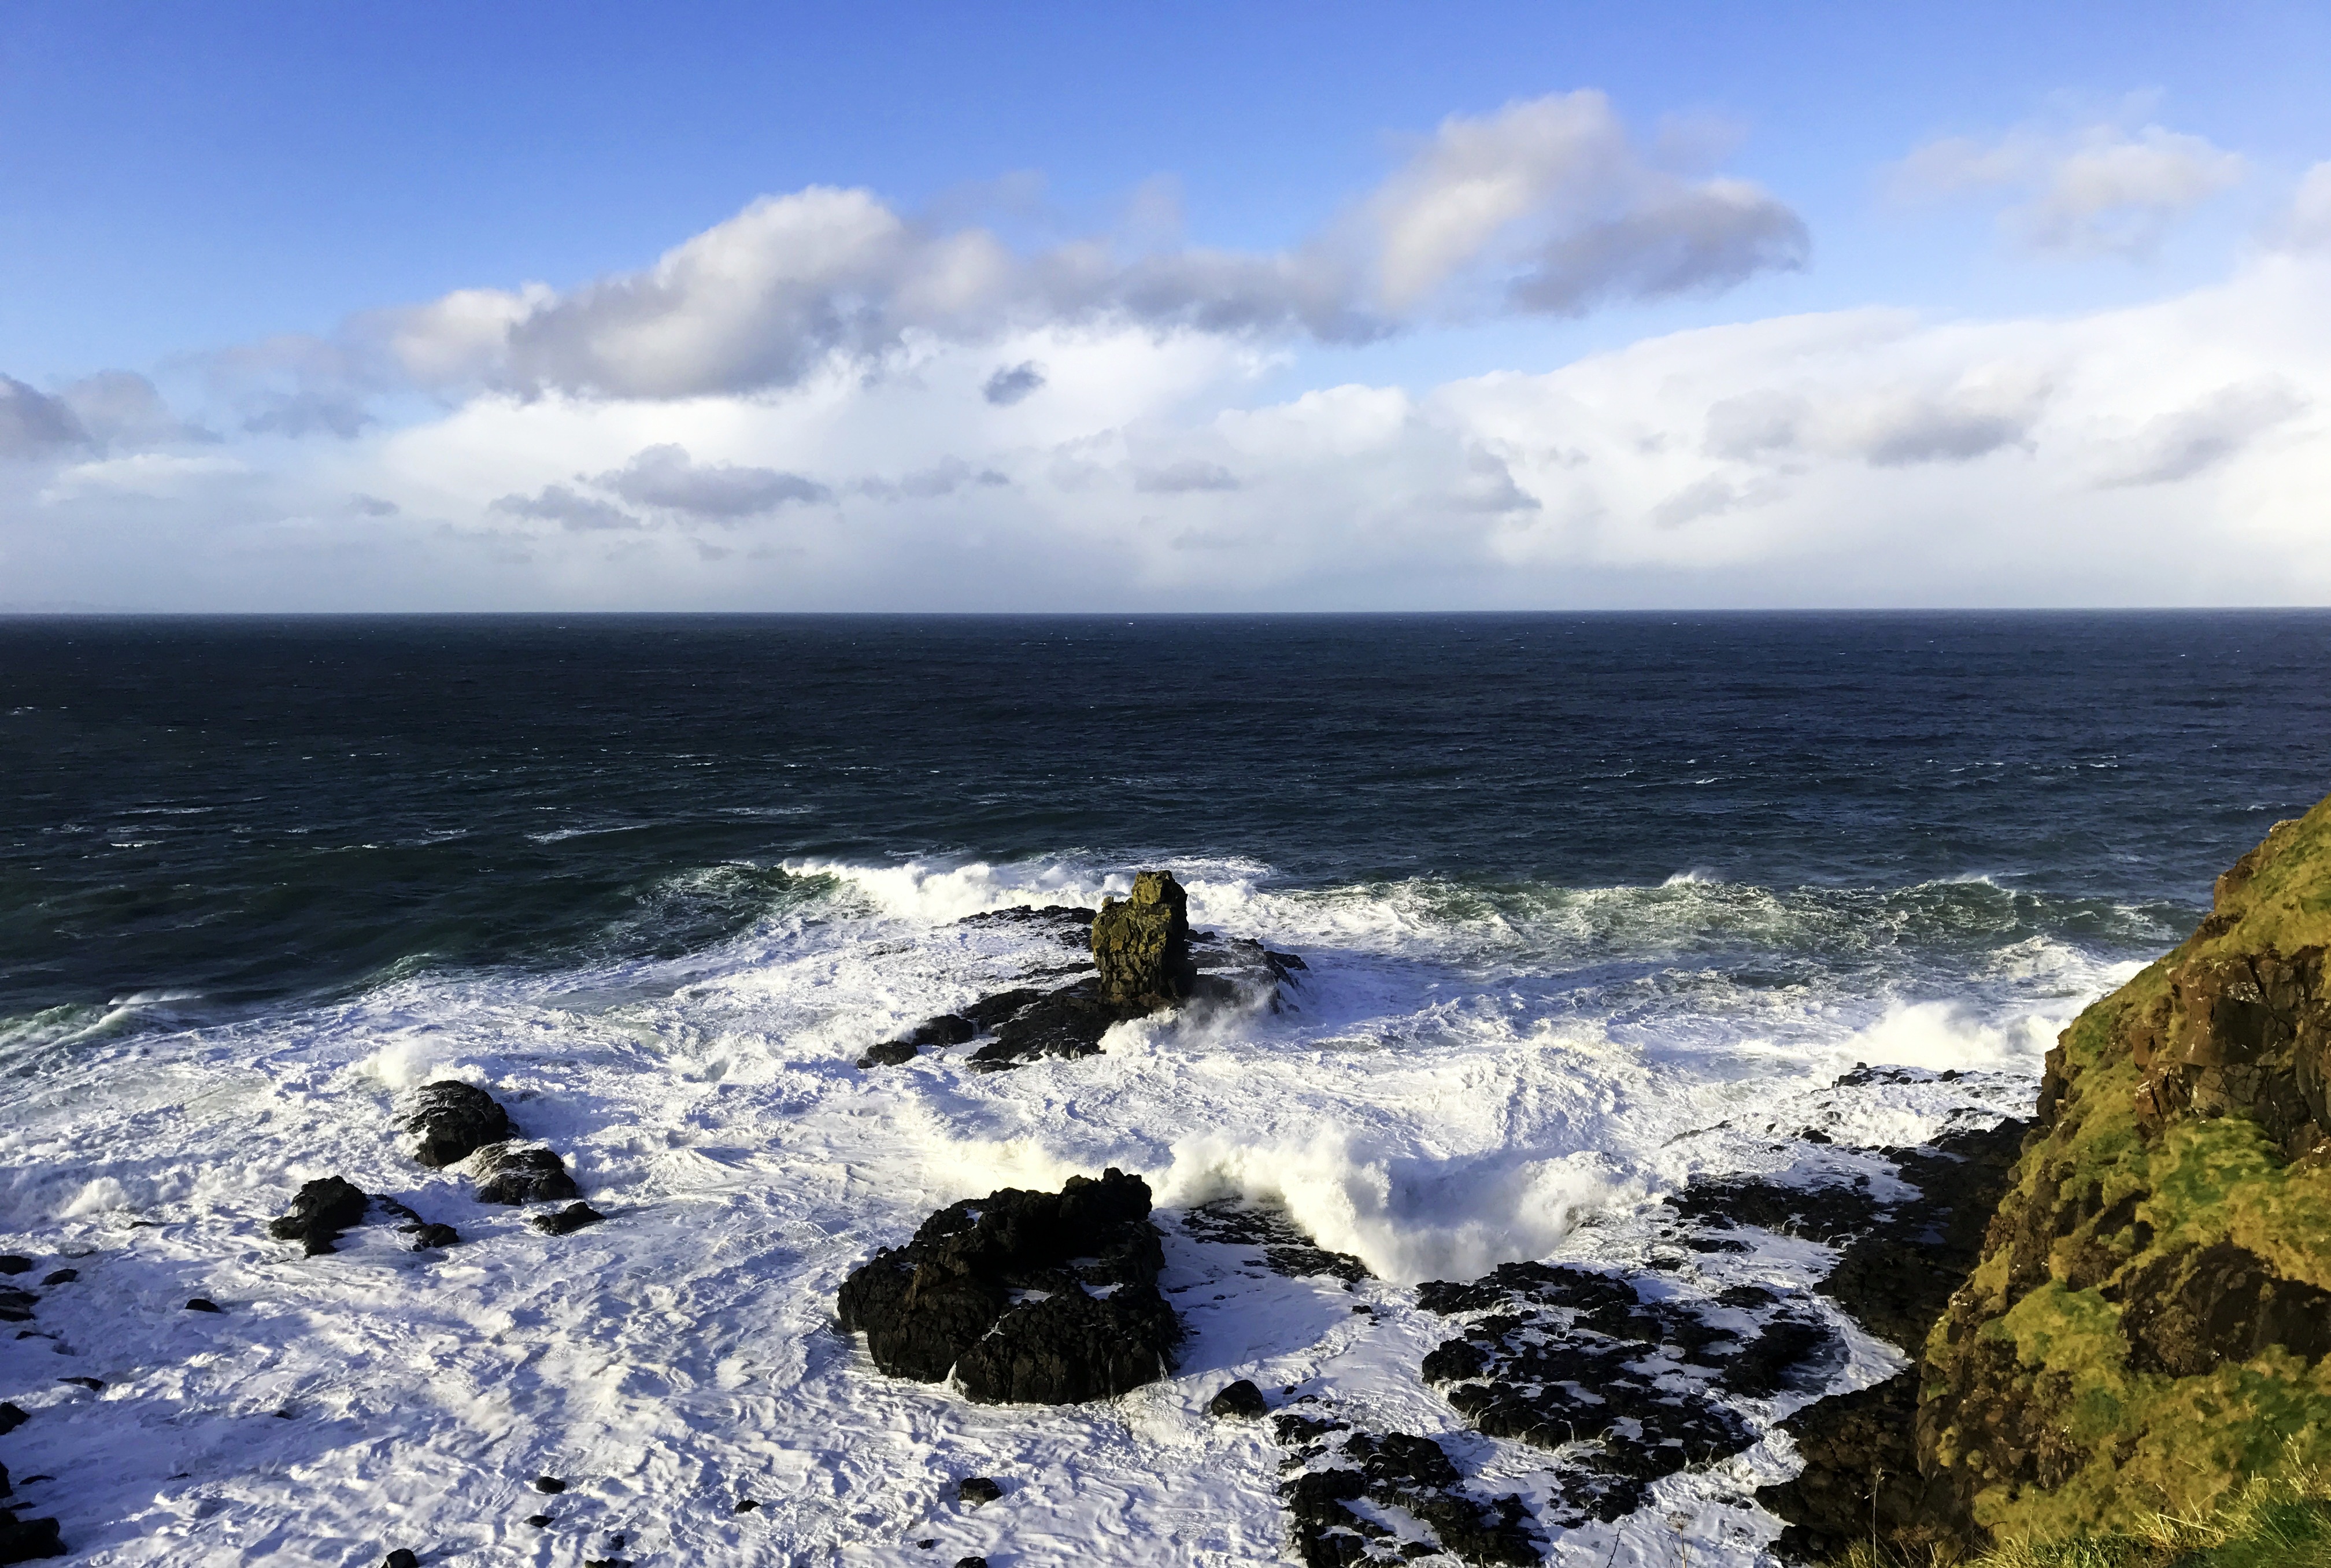
beach, sea, coast, water, nature, rock, ocean, horizon, cloud, sun, shore, wave, cliff, wild, weather, terrain, material, body of water, sunny, day, ireland, atlantic, cape, moher, galway, clare, wind wave